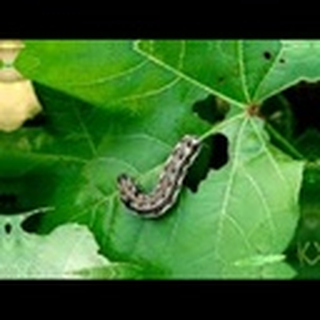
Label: cotton_army_worm